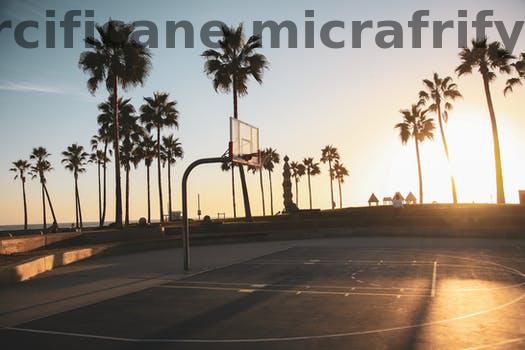
Label: Watermark